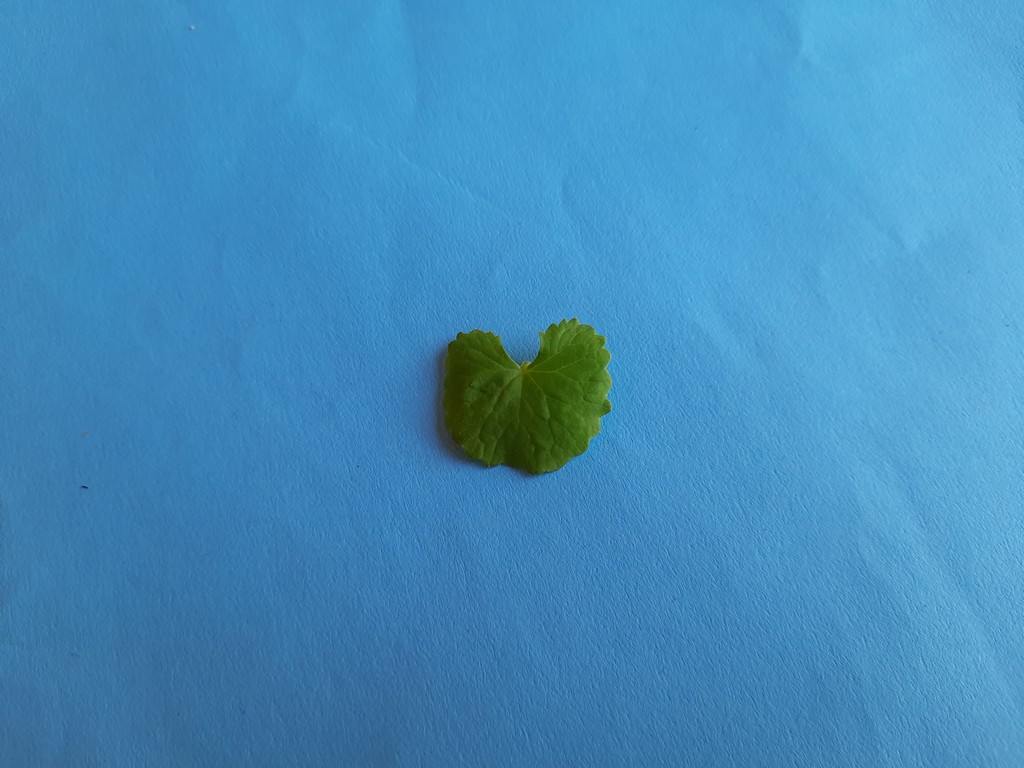
Label: Healthy